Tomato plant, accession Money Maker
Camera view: vertical (180 deg); turntable rotation: 60 degrees
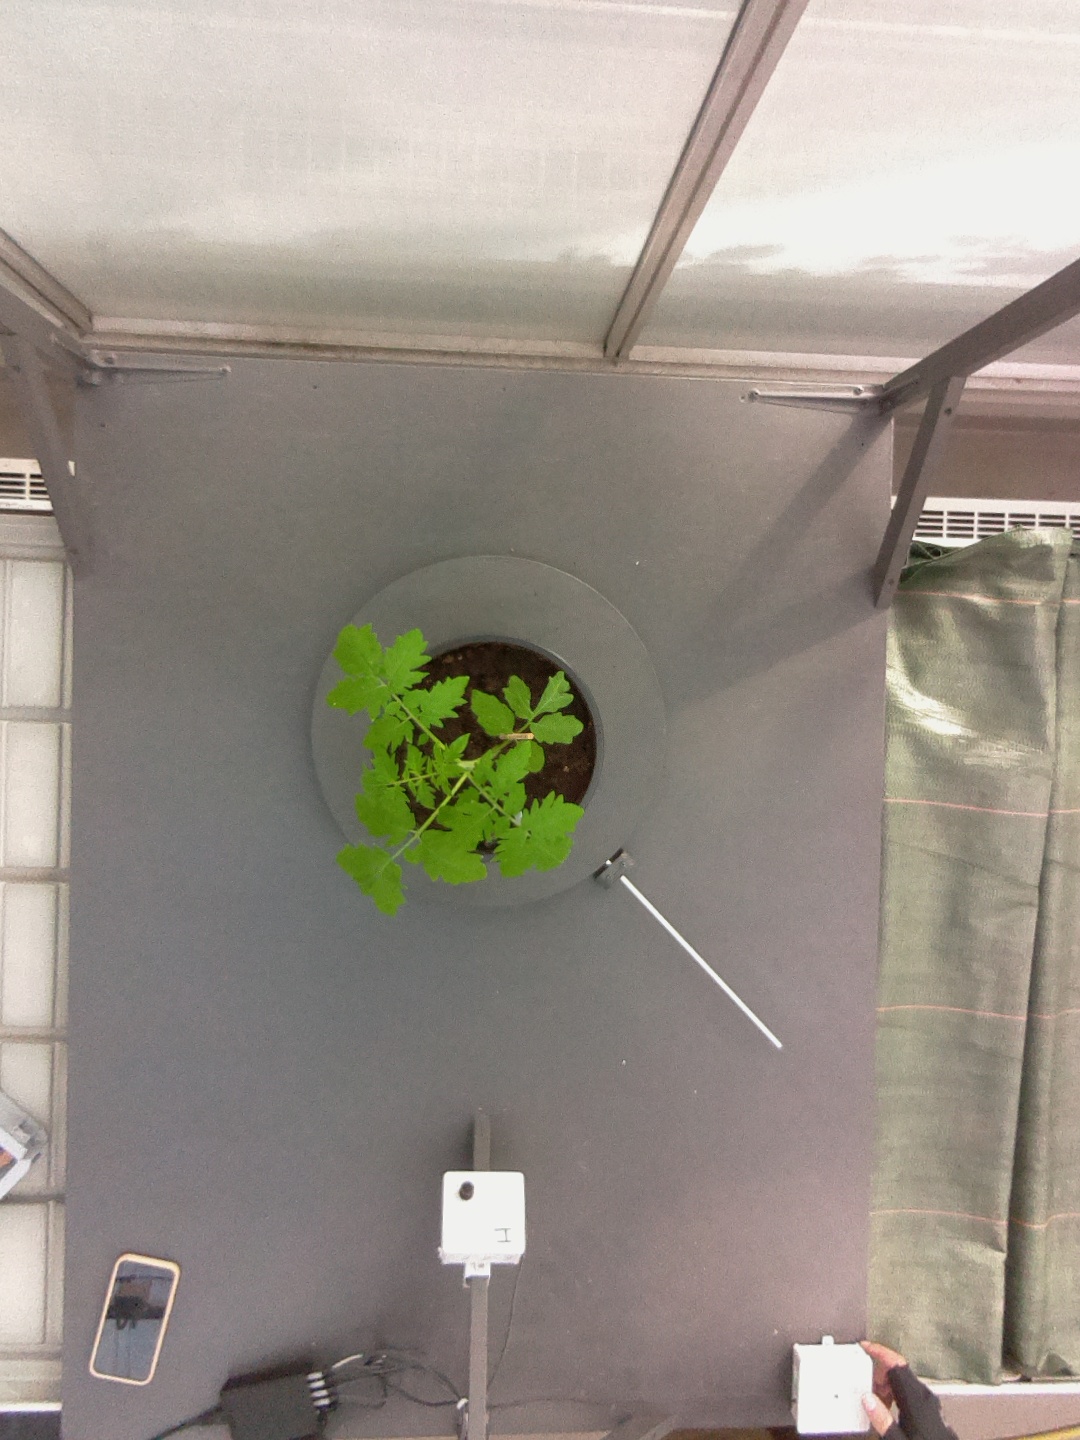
BBCH growth stage 13: 6 of true leaves visible